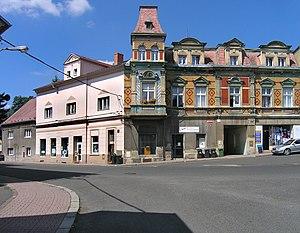
Hrob est une ville du district de Teplice, dans la région d'Ústí nad Labem, en Tchéquie. Sa population s'élevait à 1 991 habitants en 2018.